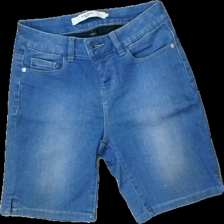
View: front
Type: Jeans
Category: Ladies
Brand: Not in the list
Brand text on label: Vero moda
Colors: Blue
Material: 100% Cotton
Cut: Tight
Size: XS
Season: Summer
Trend: Denim
Price range: 50-100
Recommended usage: Reuse
Description: Blue tight jean shorts